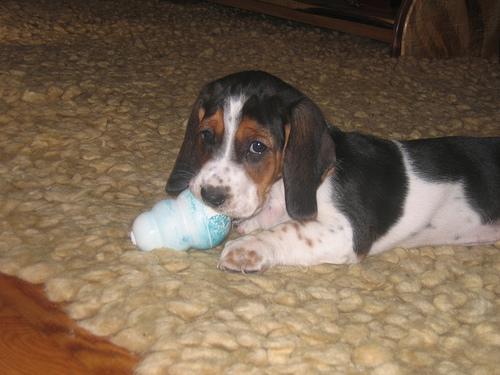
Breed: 241-n000100-basset